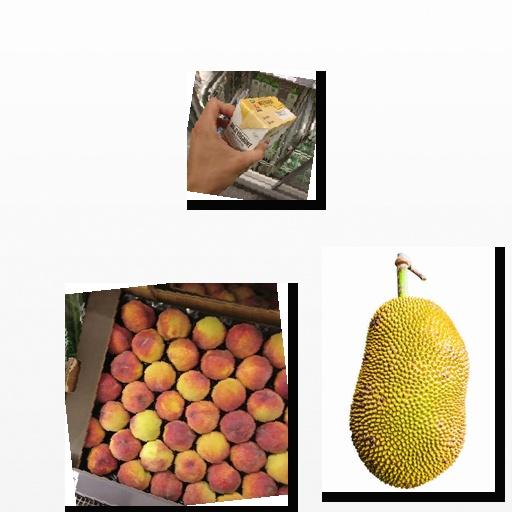
Food items: spiny_gourd, vanilla_yoghurt, peach